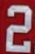
Number: 2